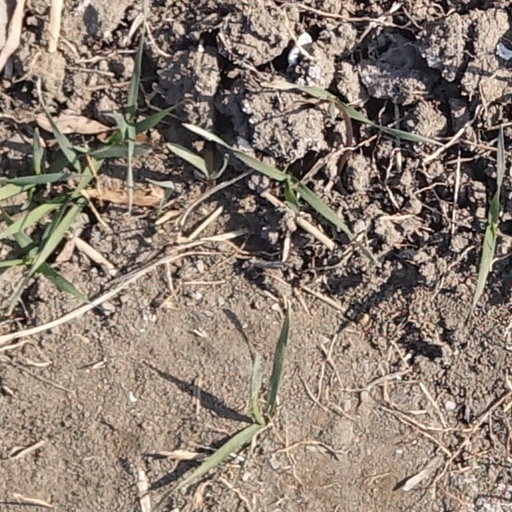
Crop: wheat